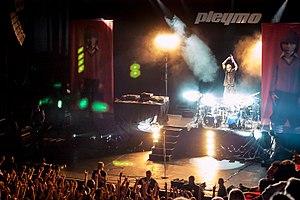
Pleymo est un groupe de nu metal français, originaire de Fontainebleau. Il est formé en 1997 par Mark Maggiori, Benoît Julliard, Fred Ceraudo et Mathias Borronquet. Le groupe fut inactif entre 2007 et 2017.
Pleymo est un groupe de nu metal français, originaire de Fontainebleau. Il est formé en 1997 par Mark Maggiori, Benoît Julliard, Fred Ceraudo et Mathias Borronquet. Le groupe fut inactif entre 2007 et 2017.